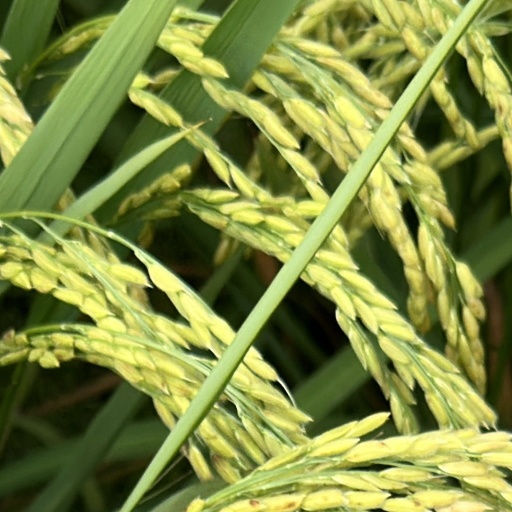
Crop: rice